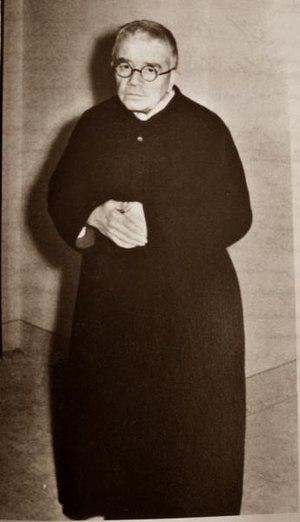
Dolindo Ruotolo, né le 6 octobre 1882 à Naples et décédé le 19 novembre 1970 dans cette même ville, était un prêtre catholique italien, ayant acquis une certaine renommée dans le clergé napolitain par ses ouvrages théologiques et ses nombreuses entreprises apostoliques. Il était encore réputé comme maître de vie spirituelle. L'Eglise catholique a entamé la cause pour sa béatification, au titre duquel il est considéré comme serviteur de Dieu.